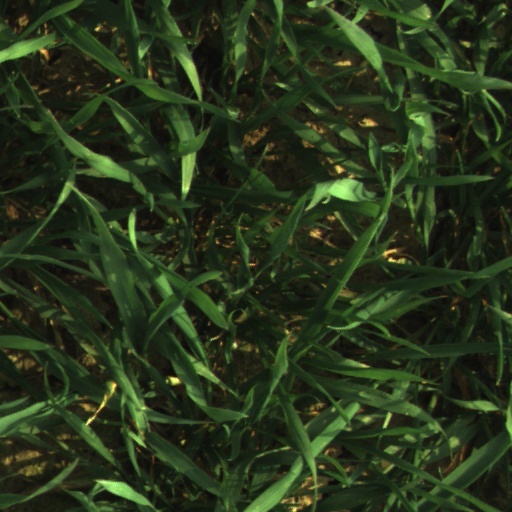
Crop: wheat